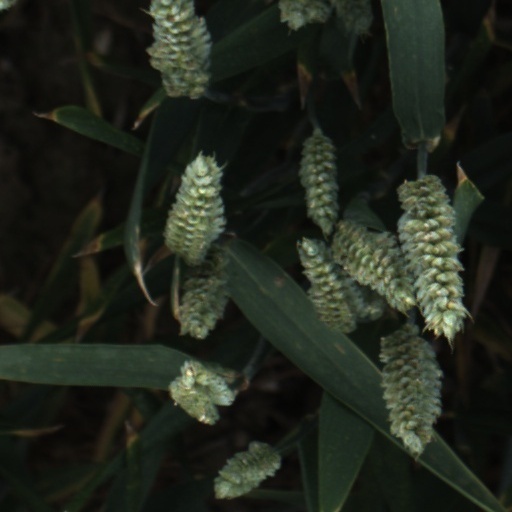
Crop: wheat